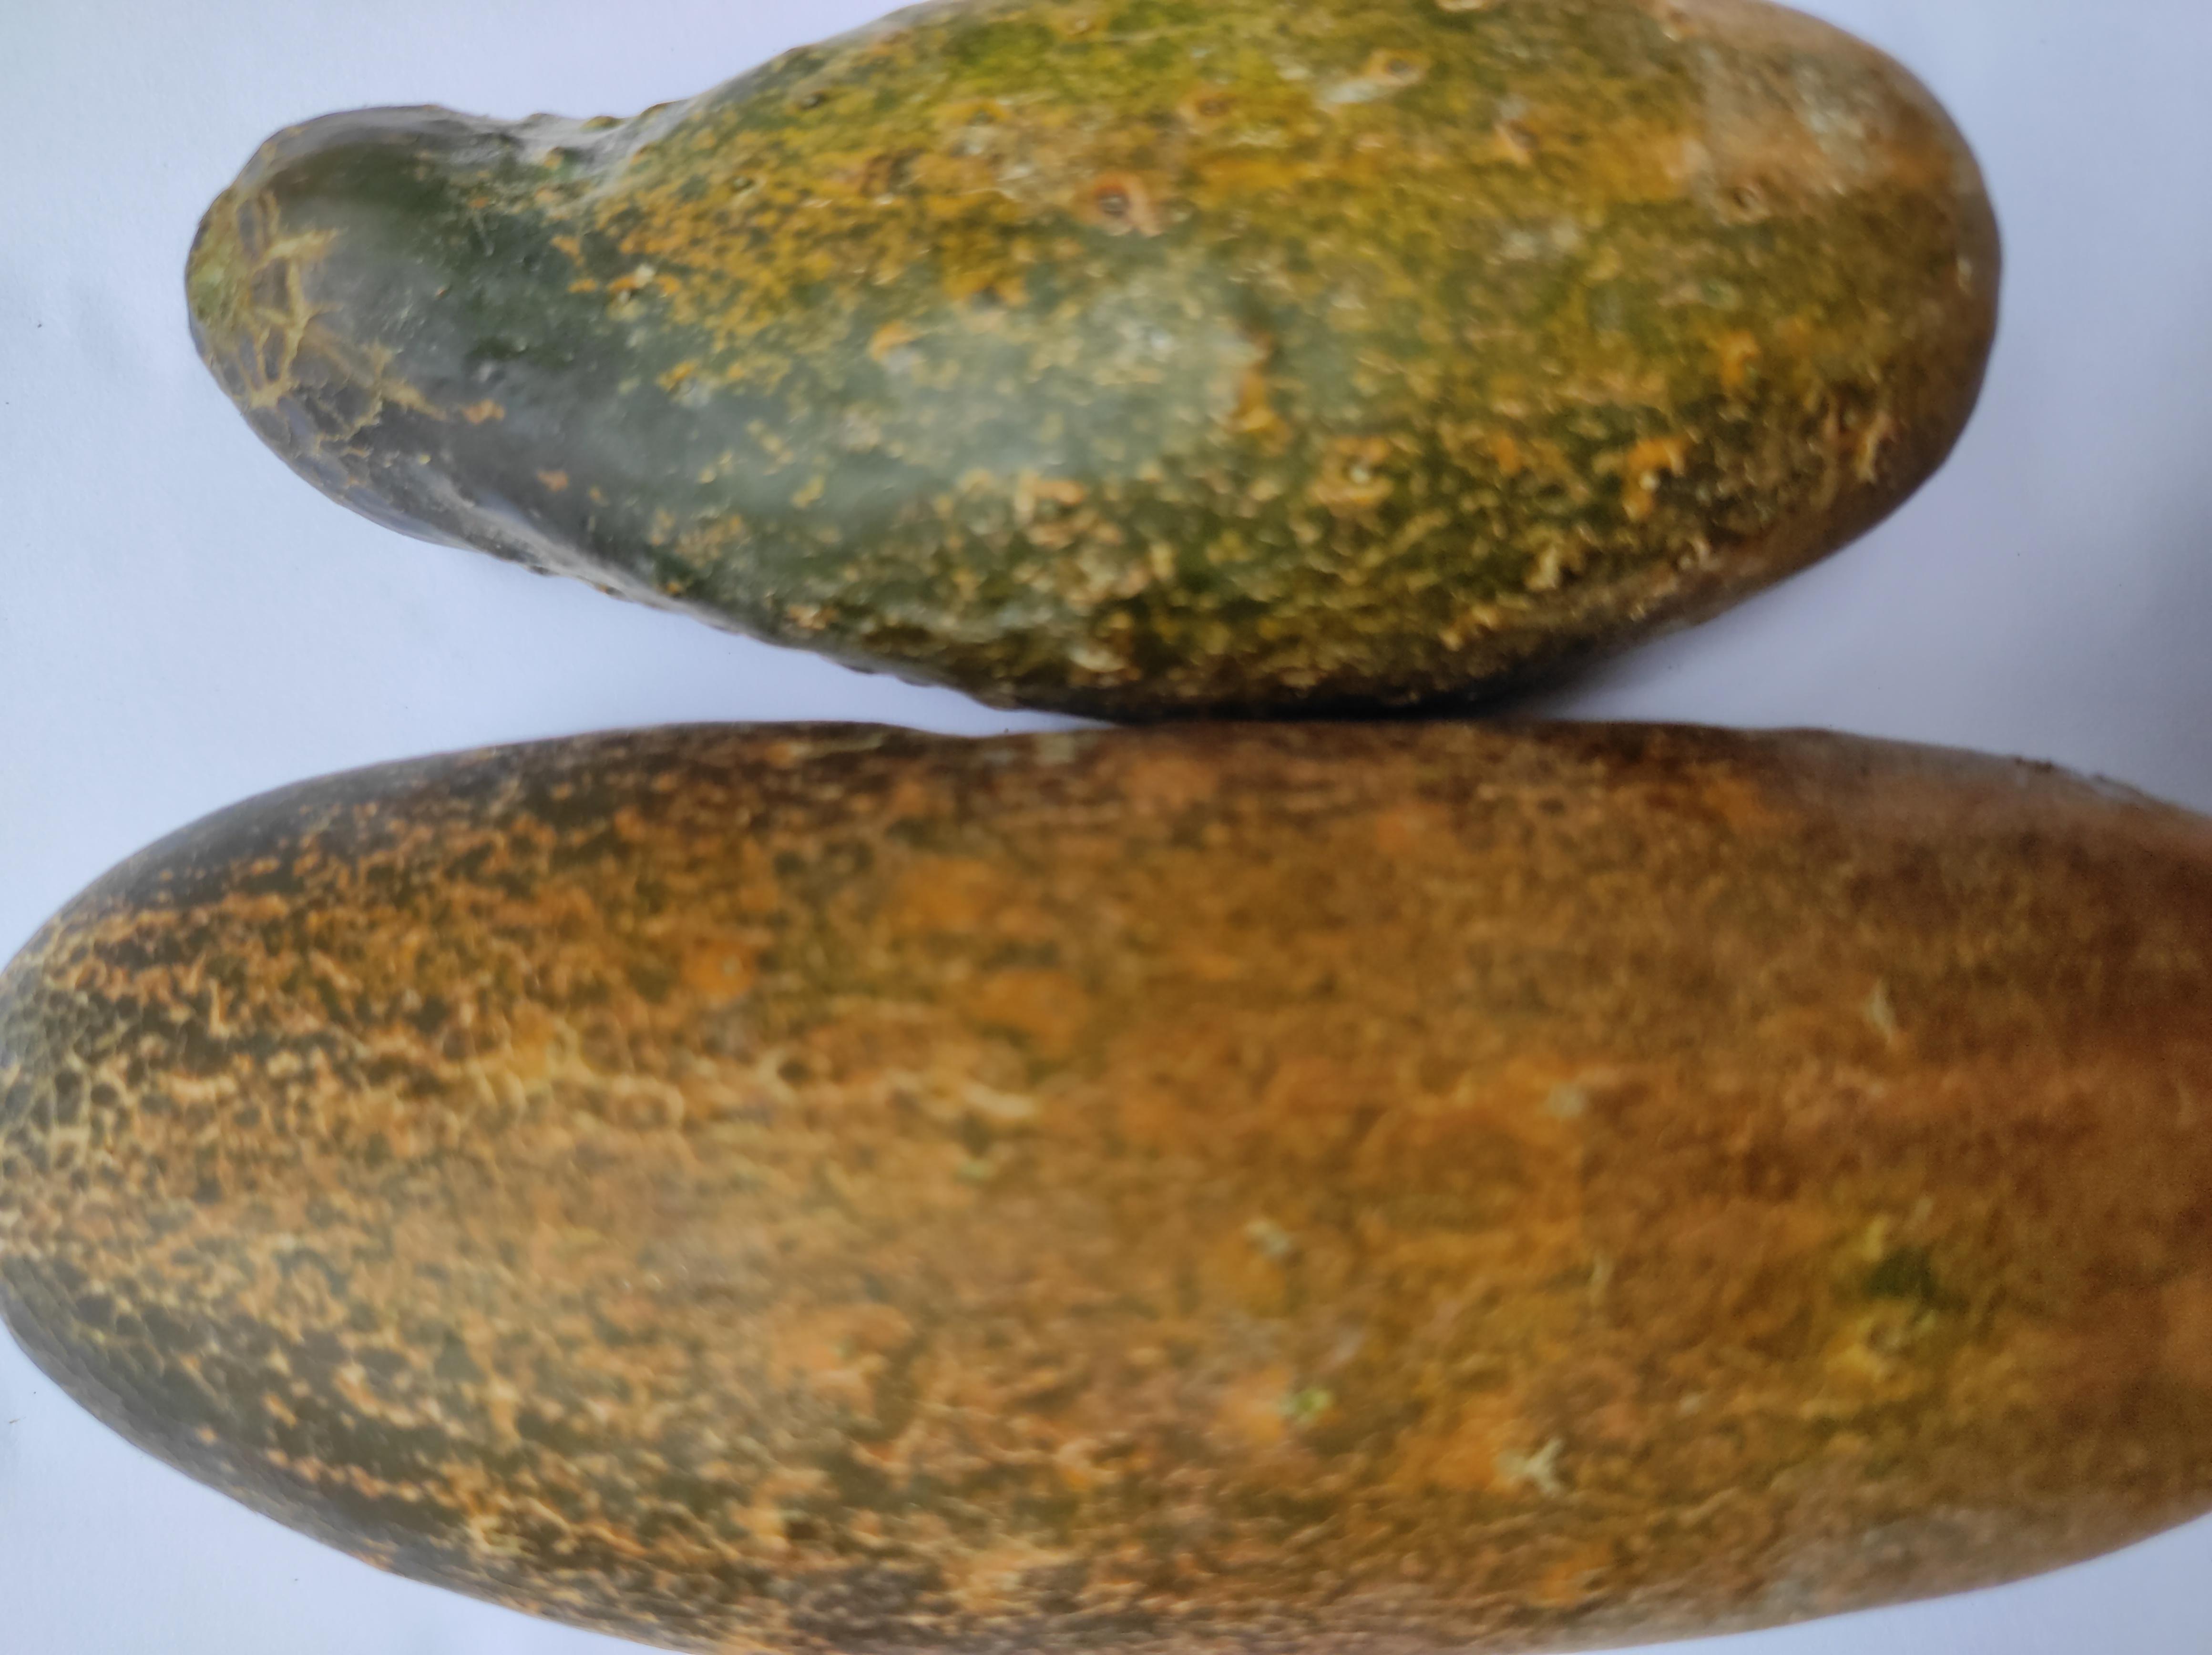
Label: Cucumber